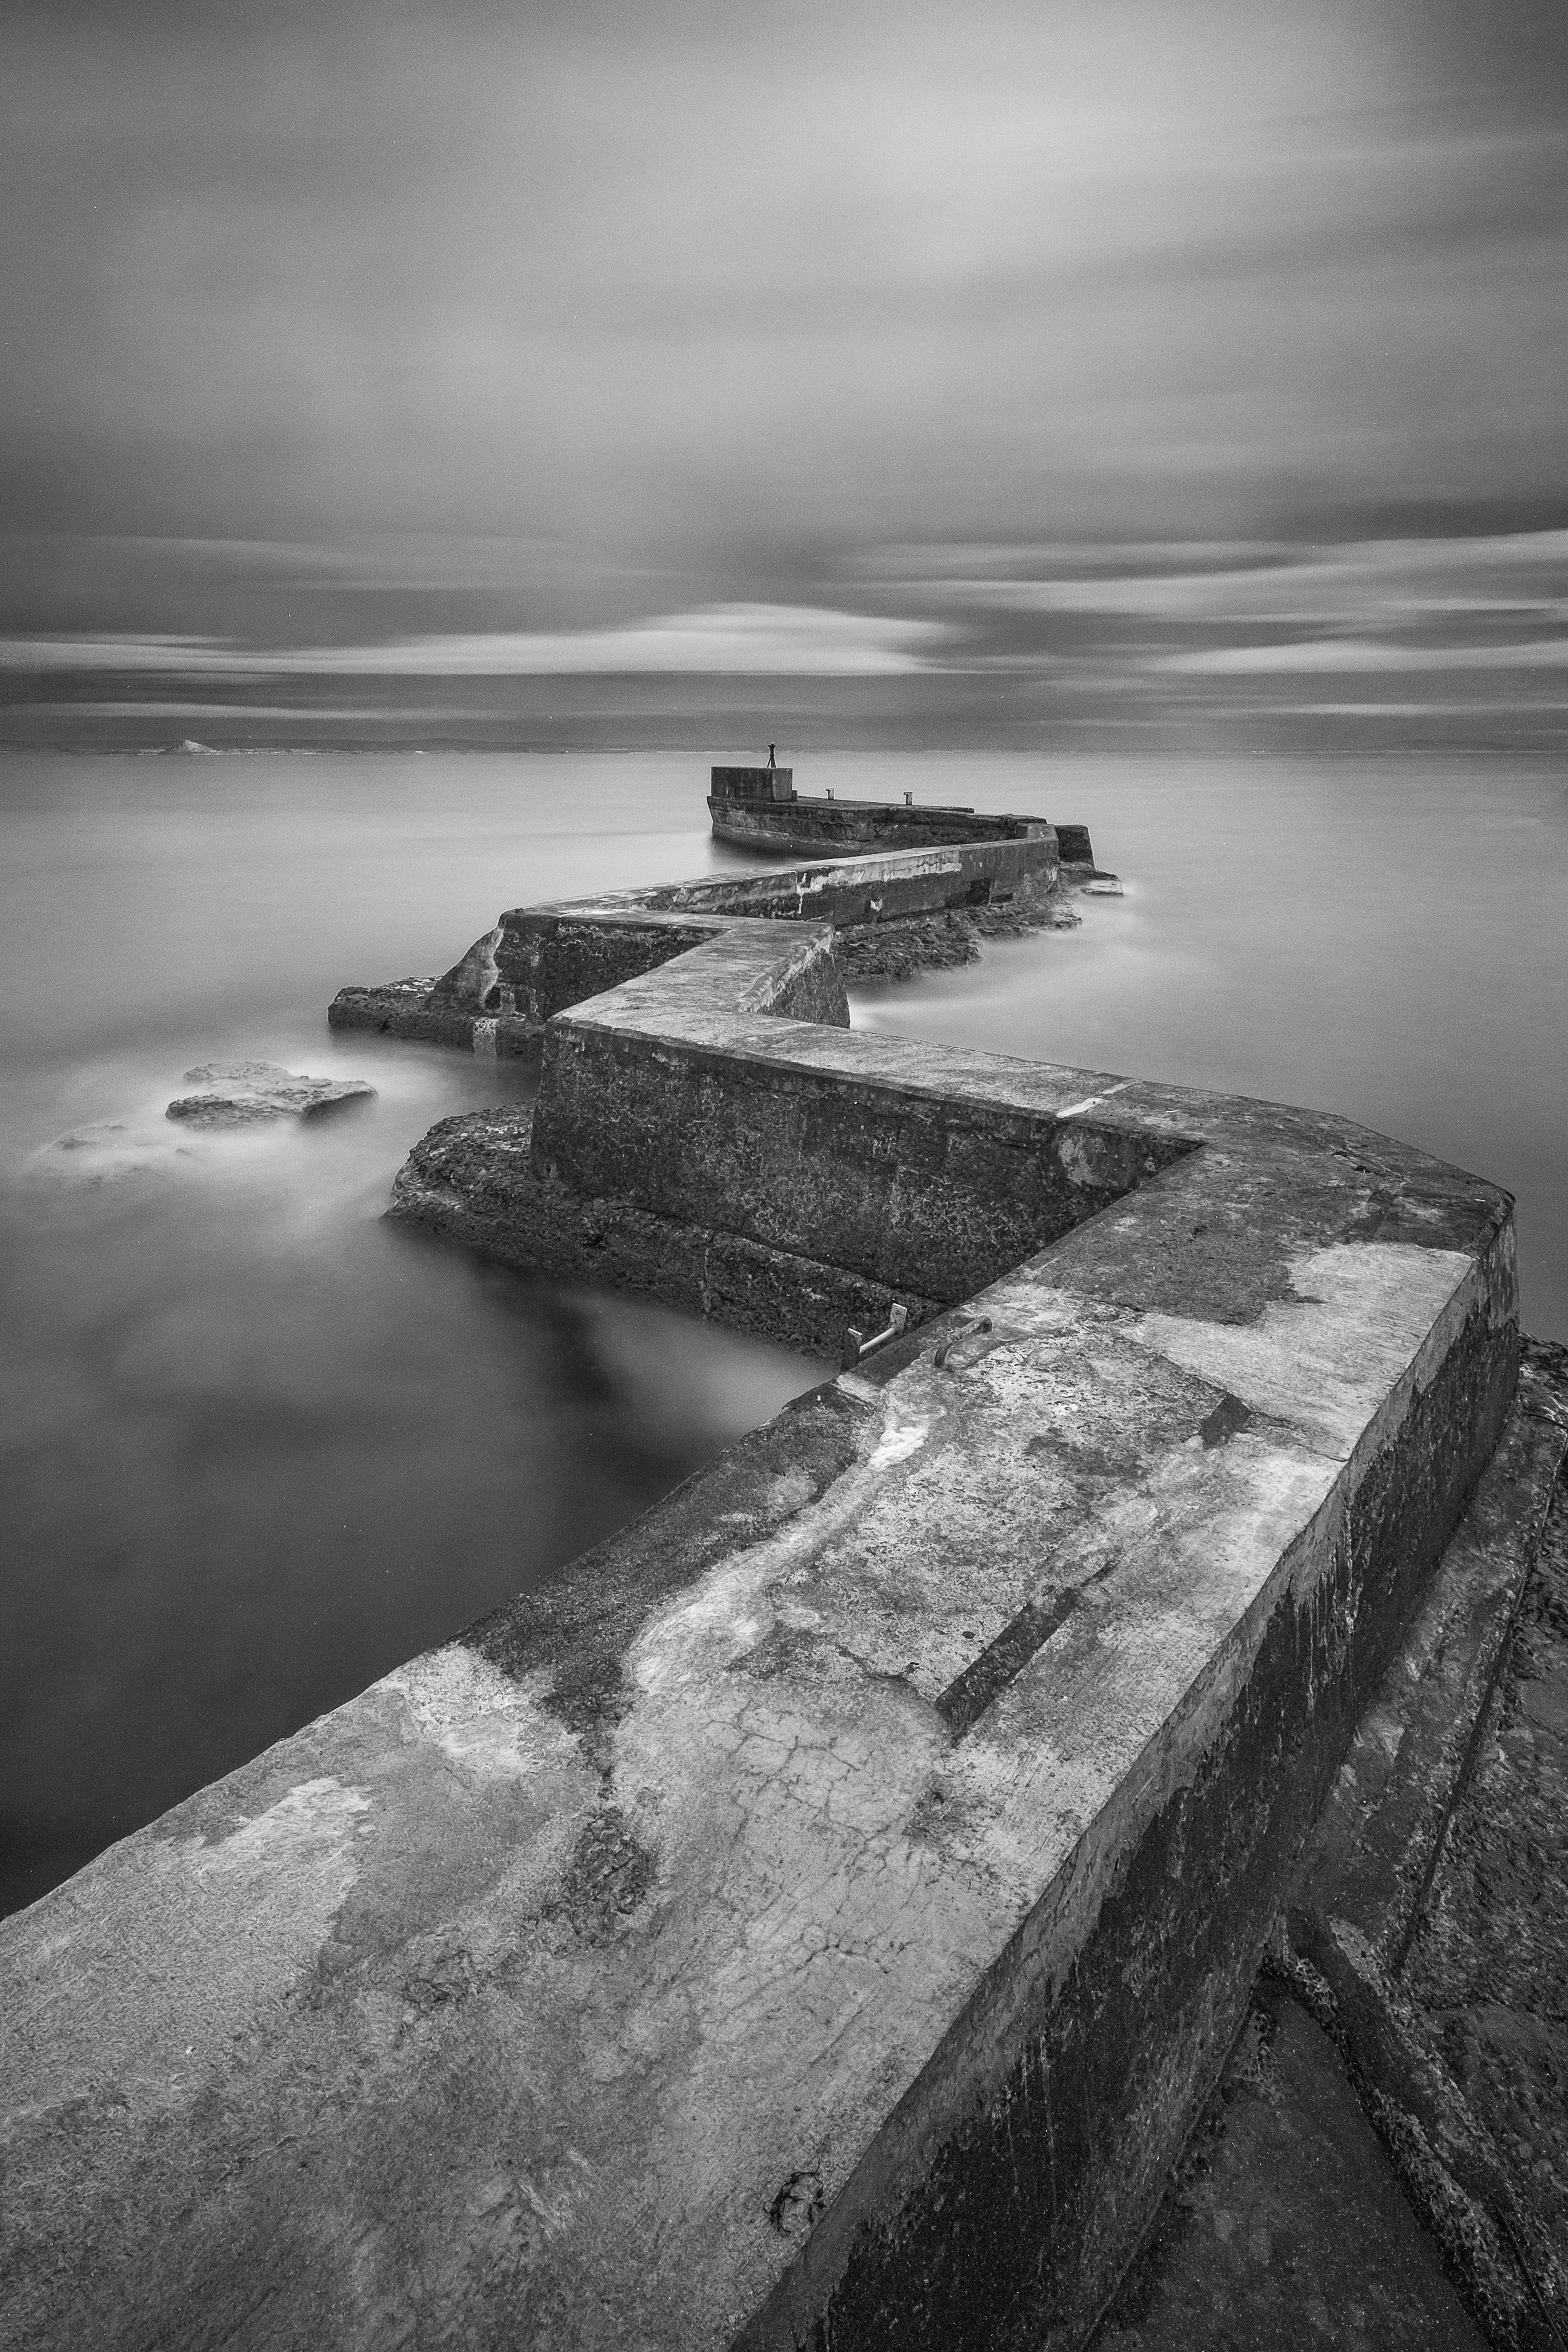
sea, coast, water, rock, ocean, horizon, cloud, black and white, sky, white, photography, shore, wave, reflection, darkness, harbour, black, monochrome, blackandwhite, mono, clouds, longexposure, scotland, le, fife, stuctures, monochrome photography, atmospheric phenomenon